Republic

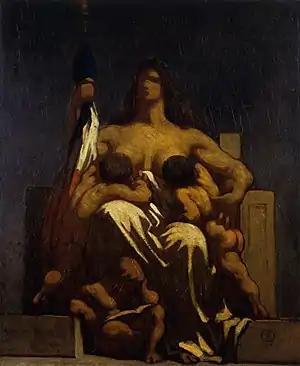
Honoré Daumier"The Republic" (1848), a symbolic representation of the French Second Republic. Oil on canvas, 73 x 60 cm., The Louvre, Paris

The French Second Republic was created in 1848 but abolished by Napoleon III who proclaimed himself Emperor in 1852. The French Third Republic was established in 1870 when a civil revolutionary committee refused to accept Napoleon III's surrender during the Franco-Prussian War. Spain briefly became the First Spanish Republic in 1873–74, but the monarchy was soon restored. By the start of the 20th century France, Switzerland and San Marino remained the only republics in Europe. This changed when, after the 1908 Lisbon Regicide, the 5 October 1910 revolution established the Portuguese Republic.